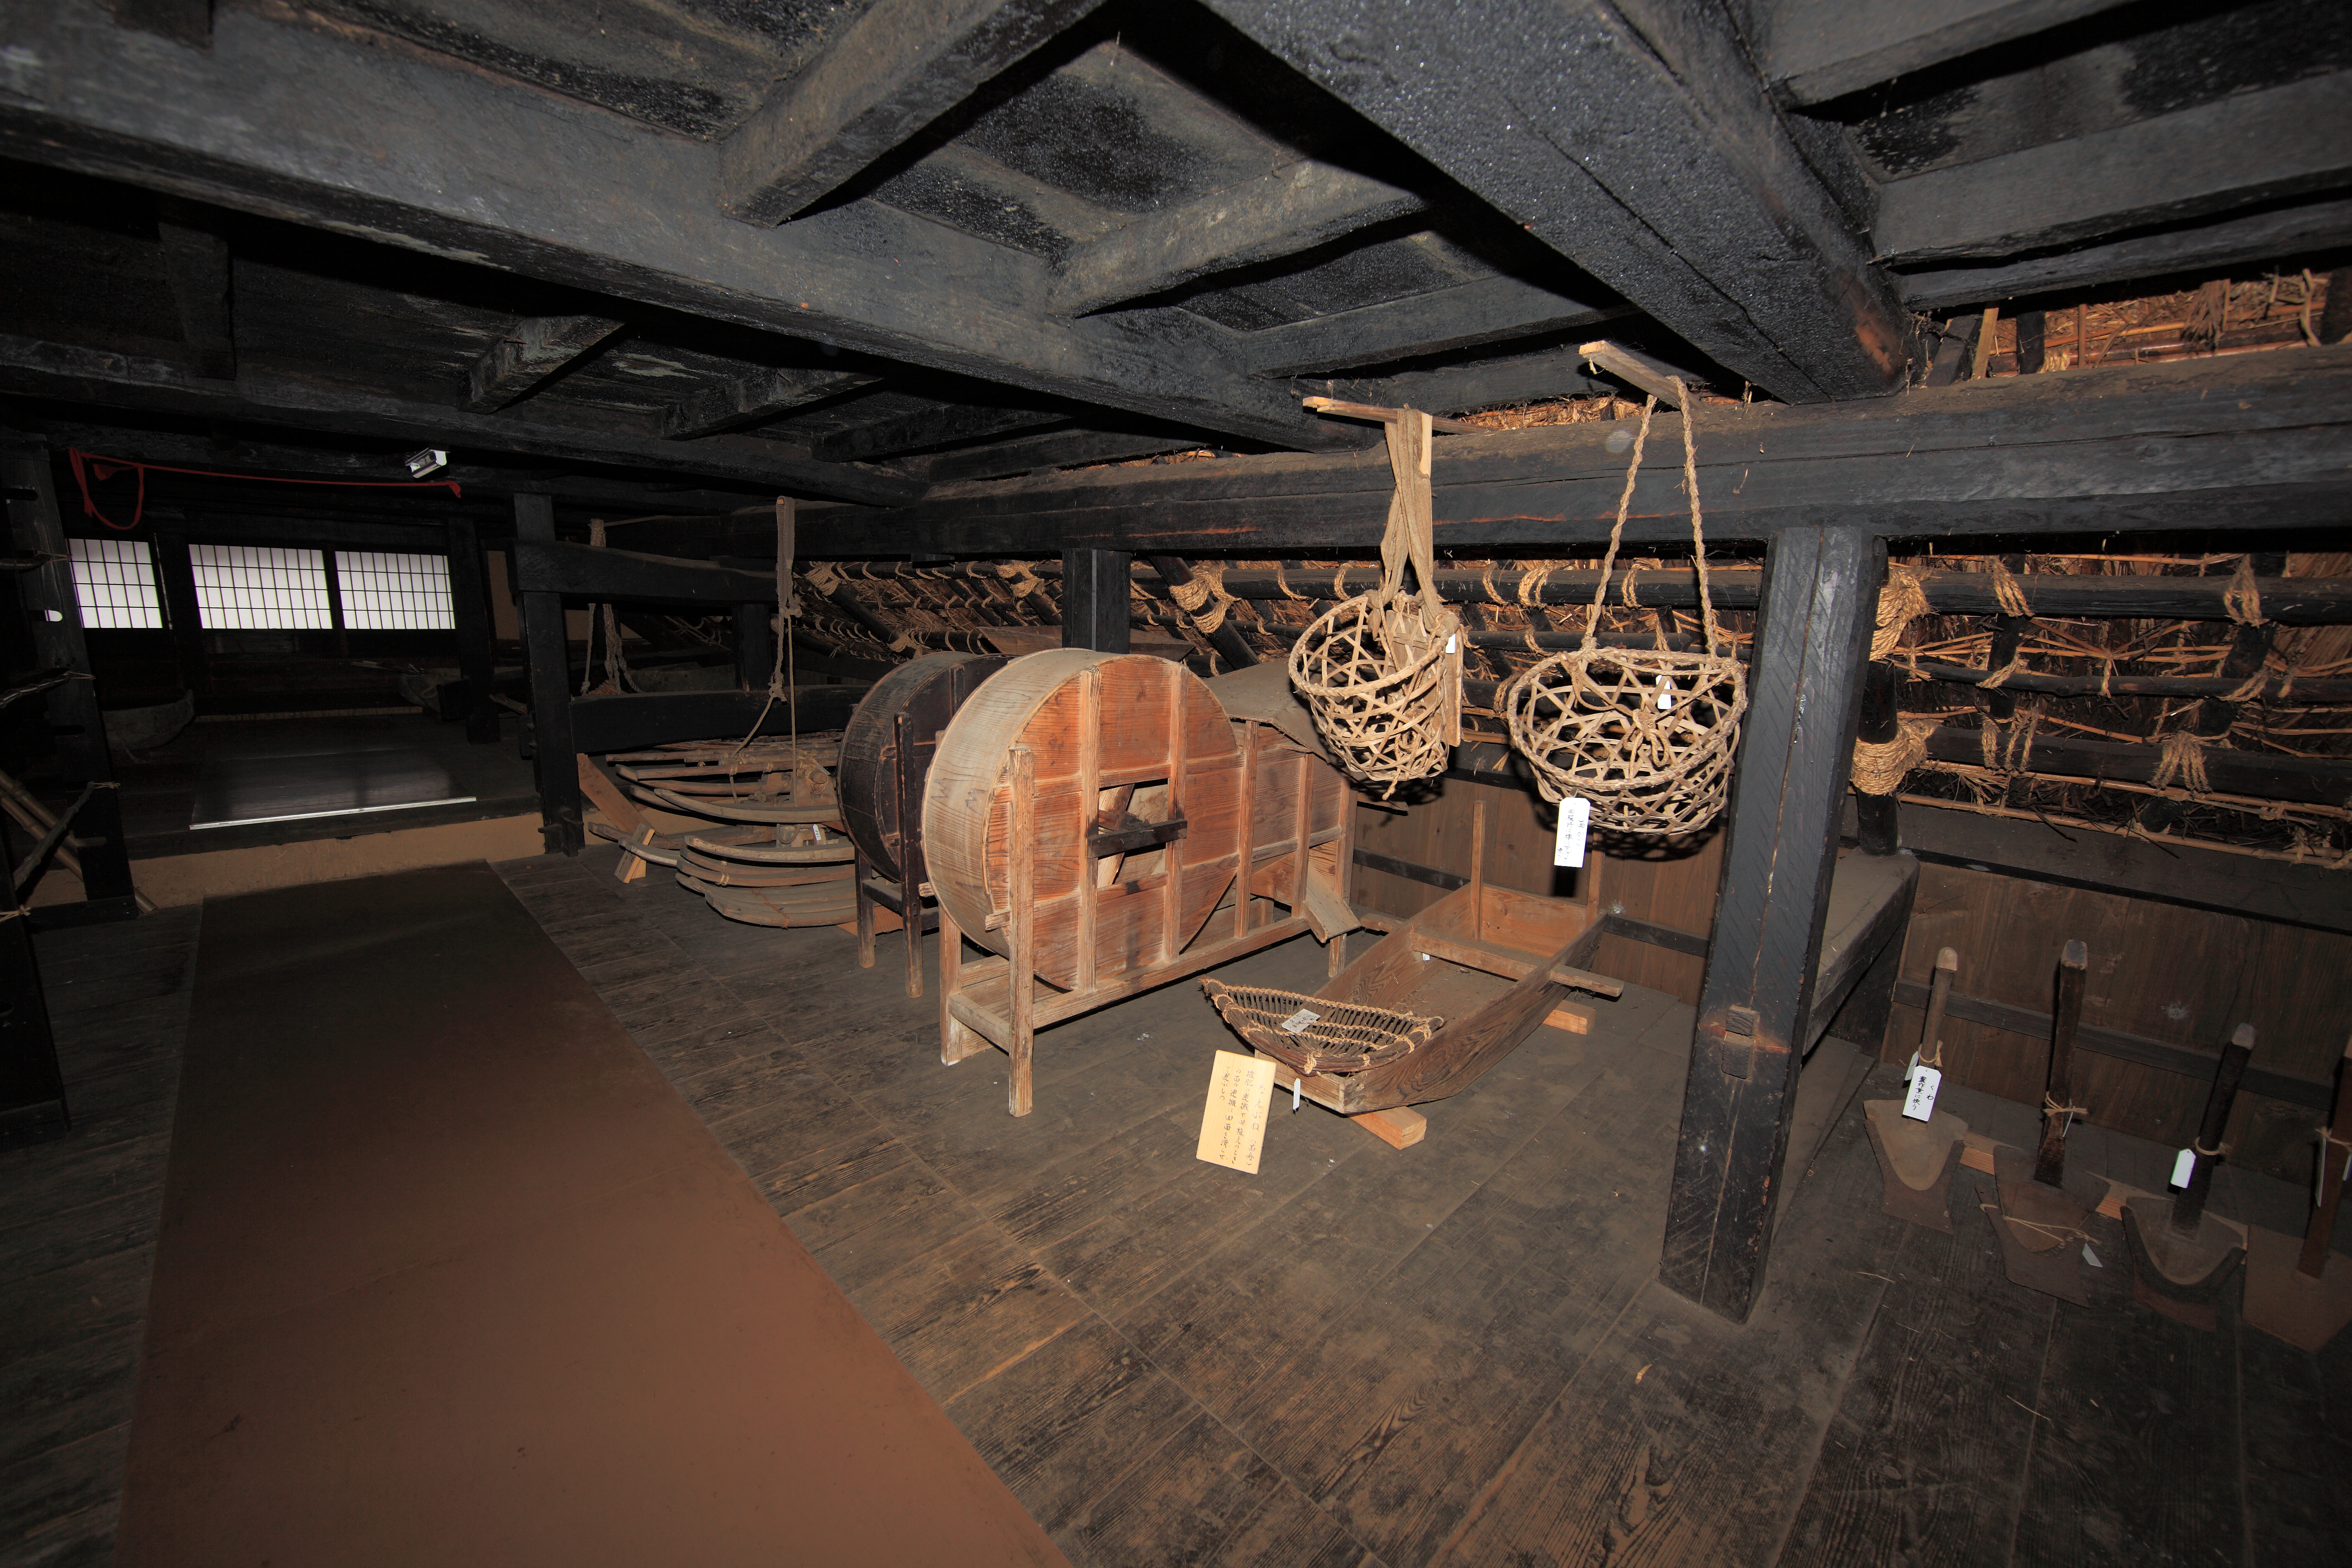
architecture, wood, farm, house, interior, building, old, high, ancient, residence, factory, exterior, room, interior design, design, japanese, 5d, style, hires, tourist attraction, markii, traditional, folk, hi, res, resolution, screenshot